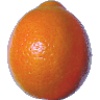
Label: Tangelo 1